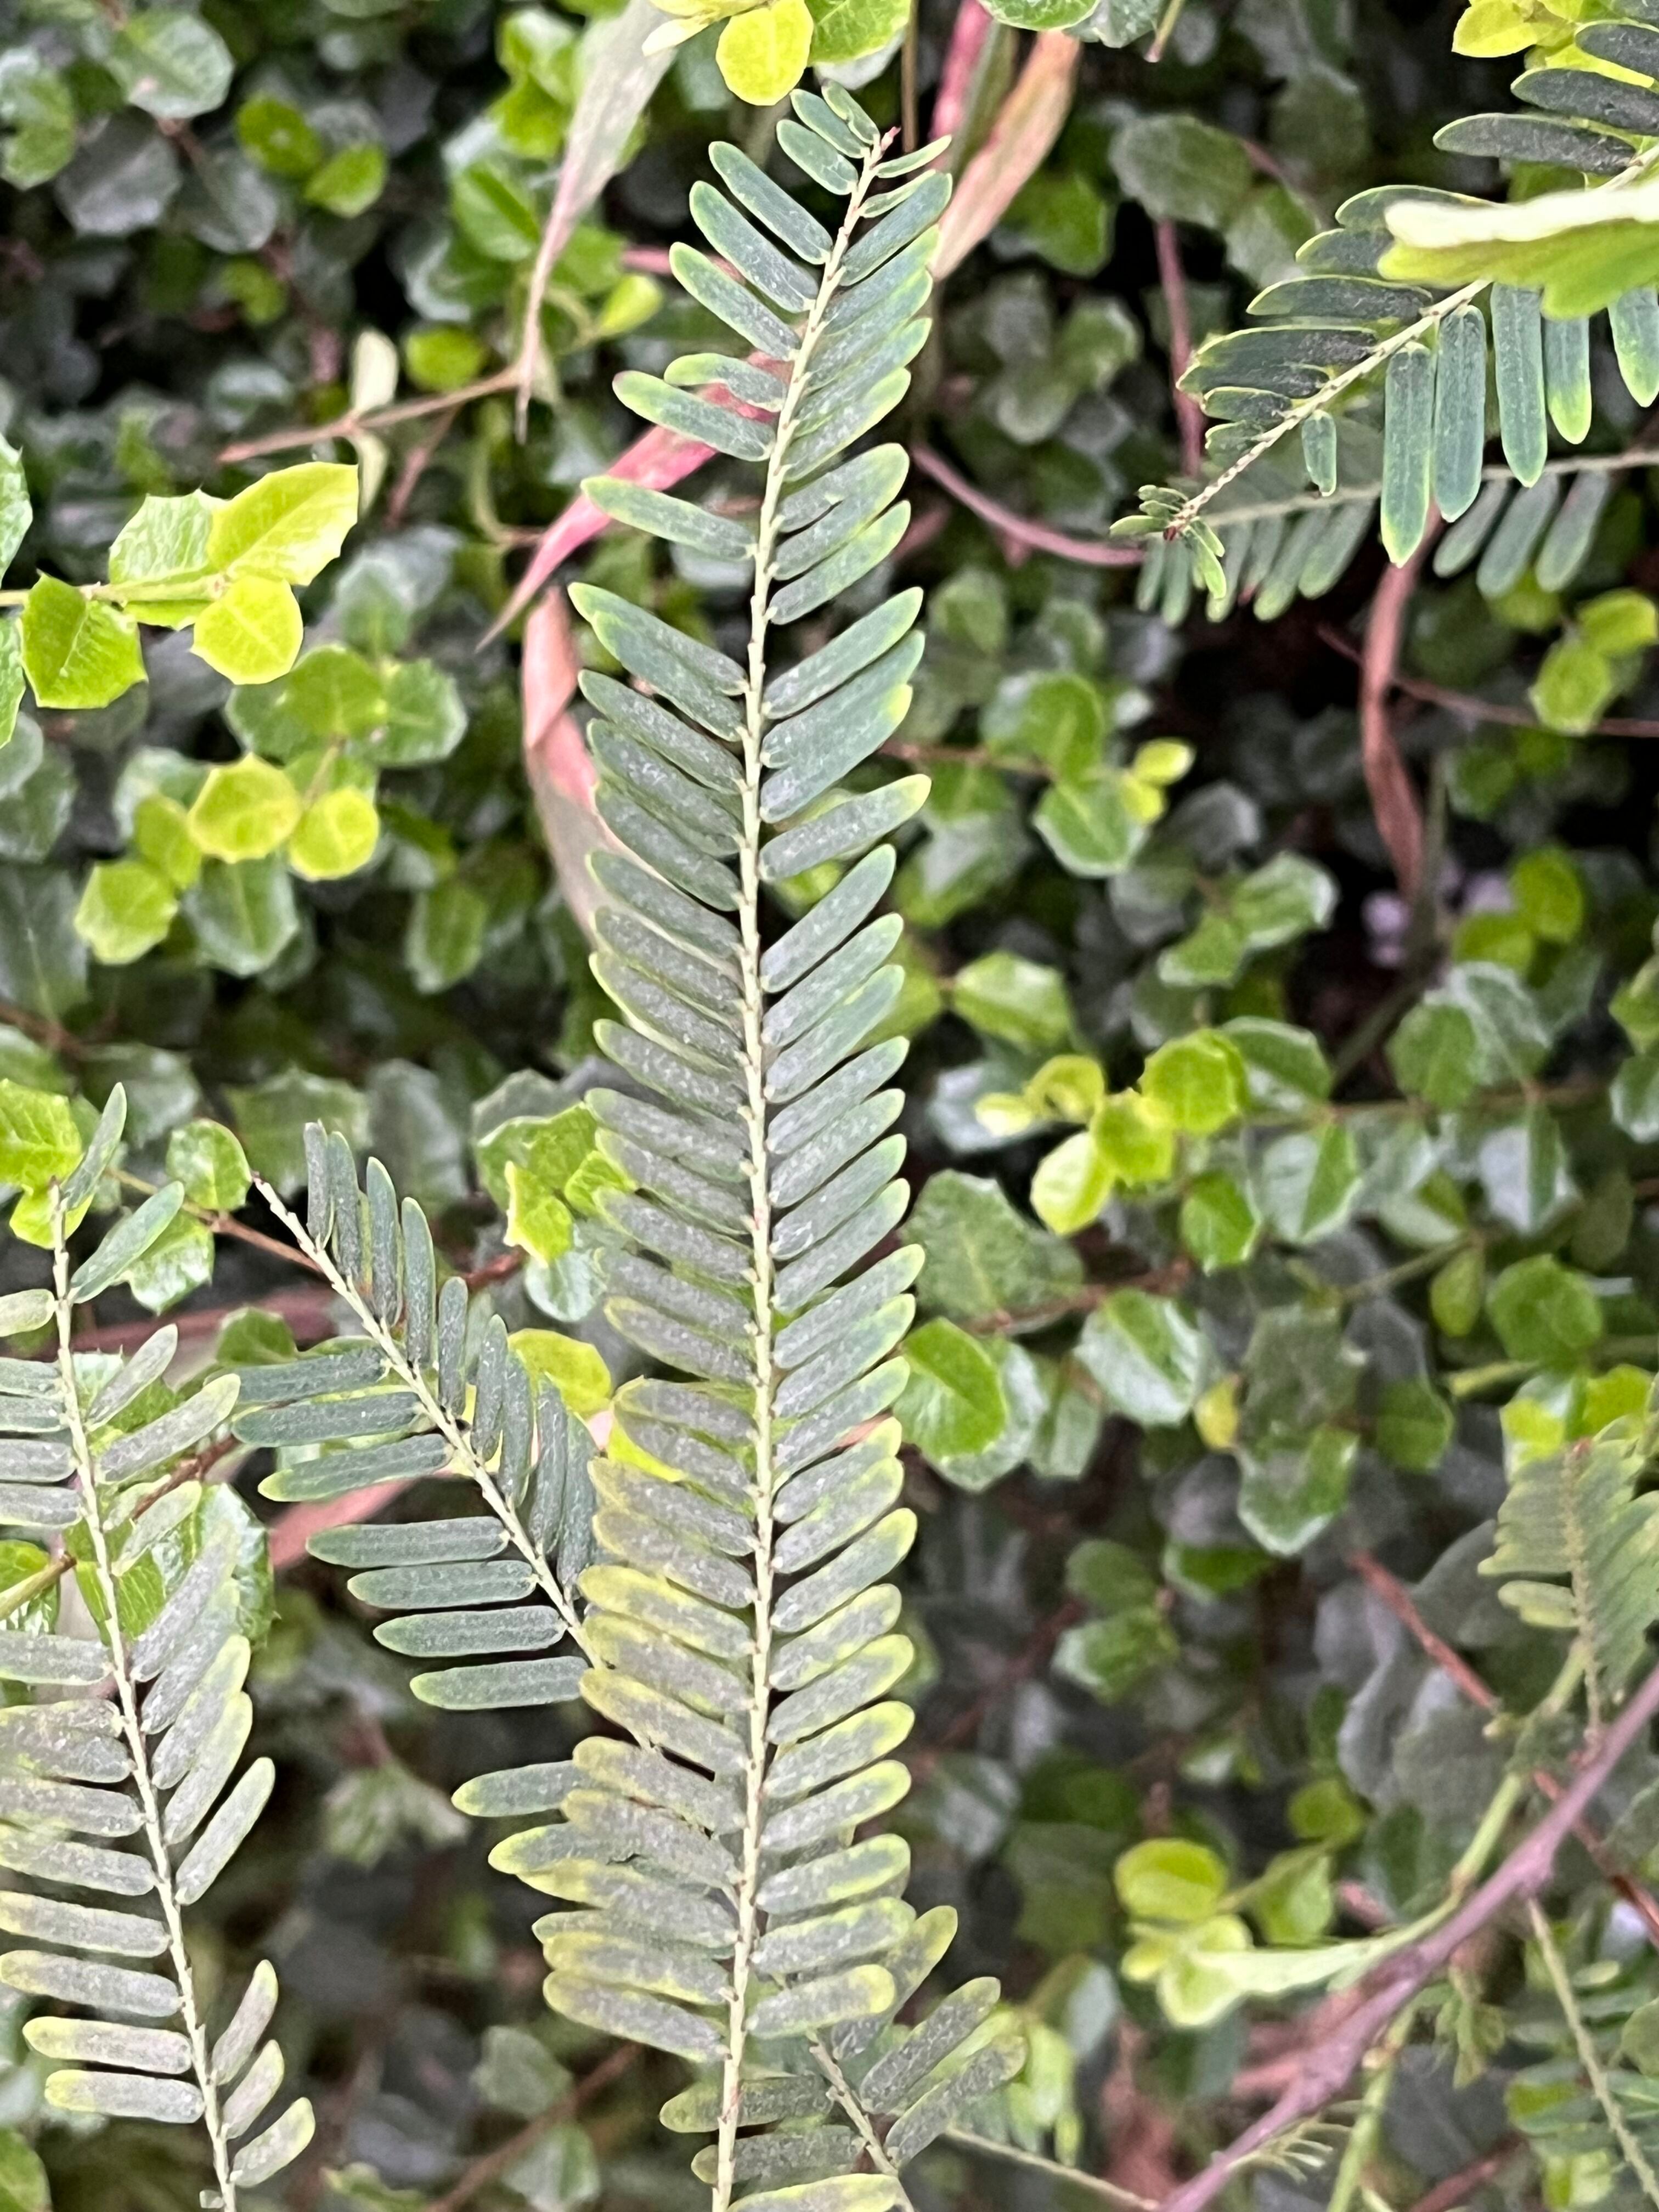
Plant species: phyllanthus-emblica